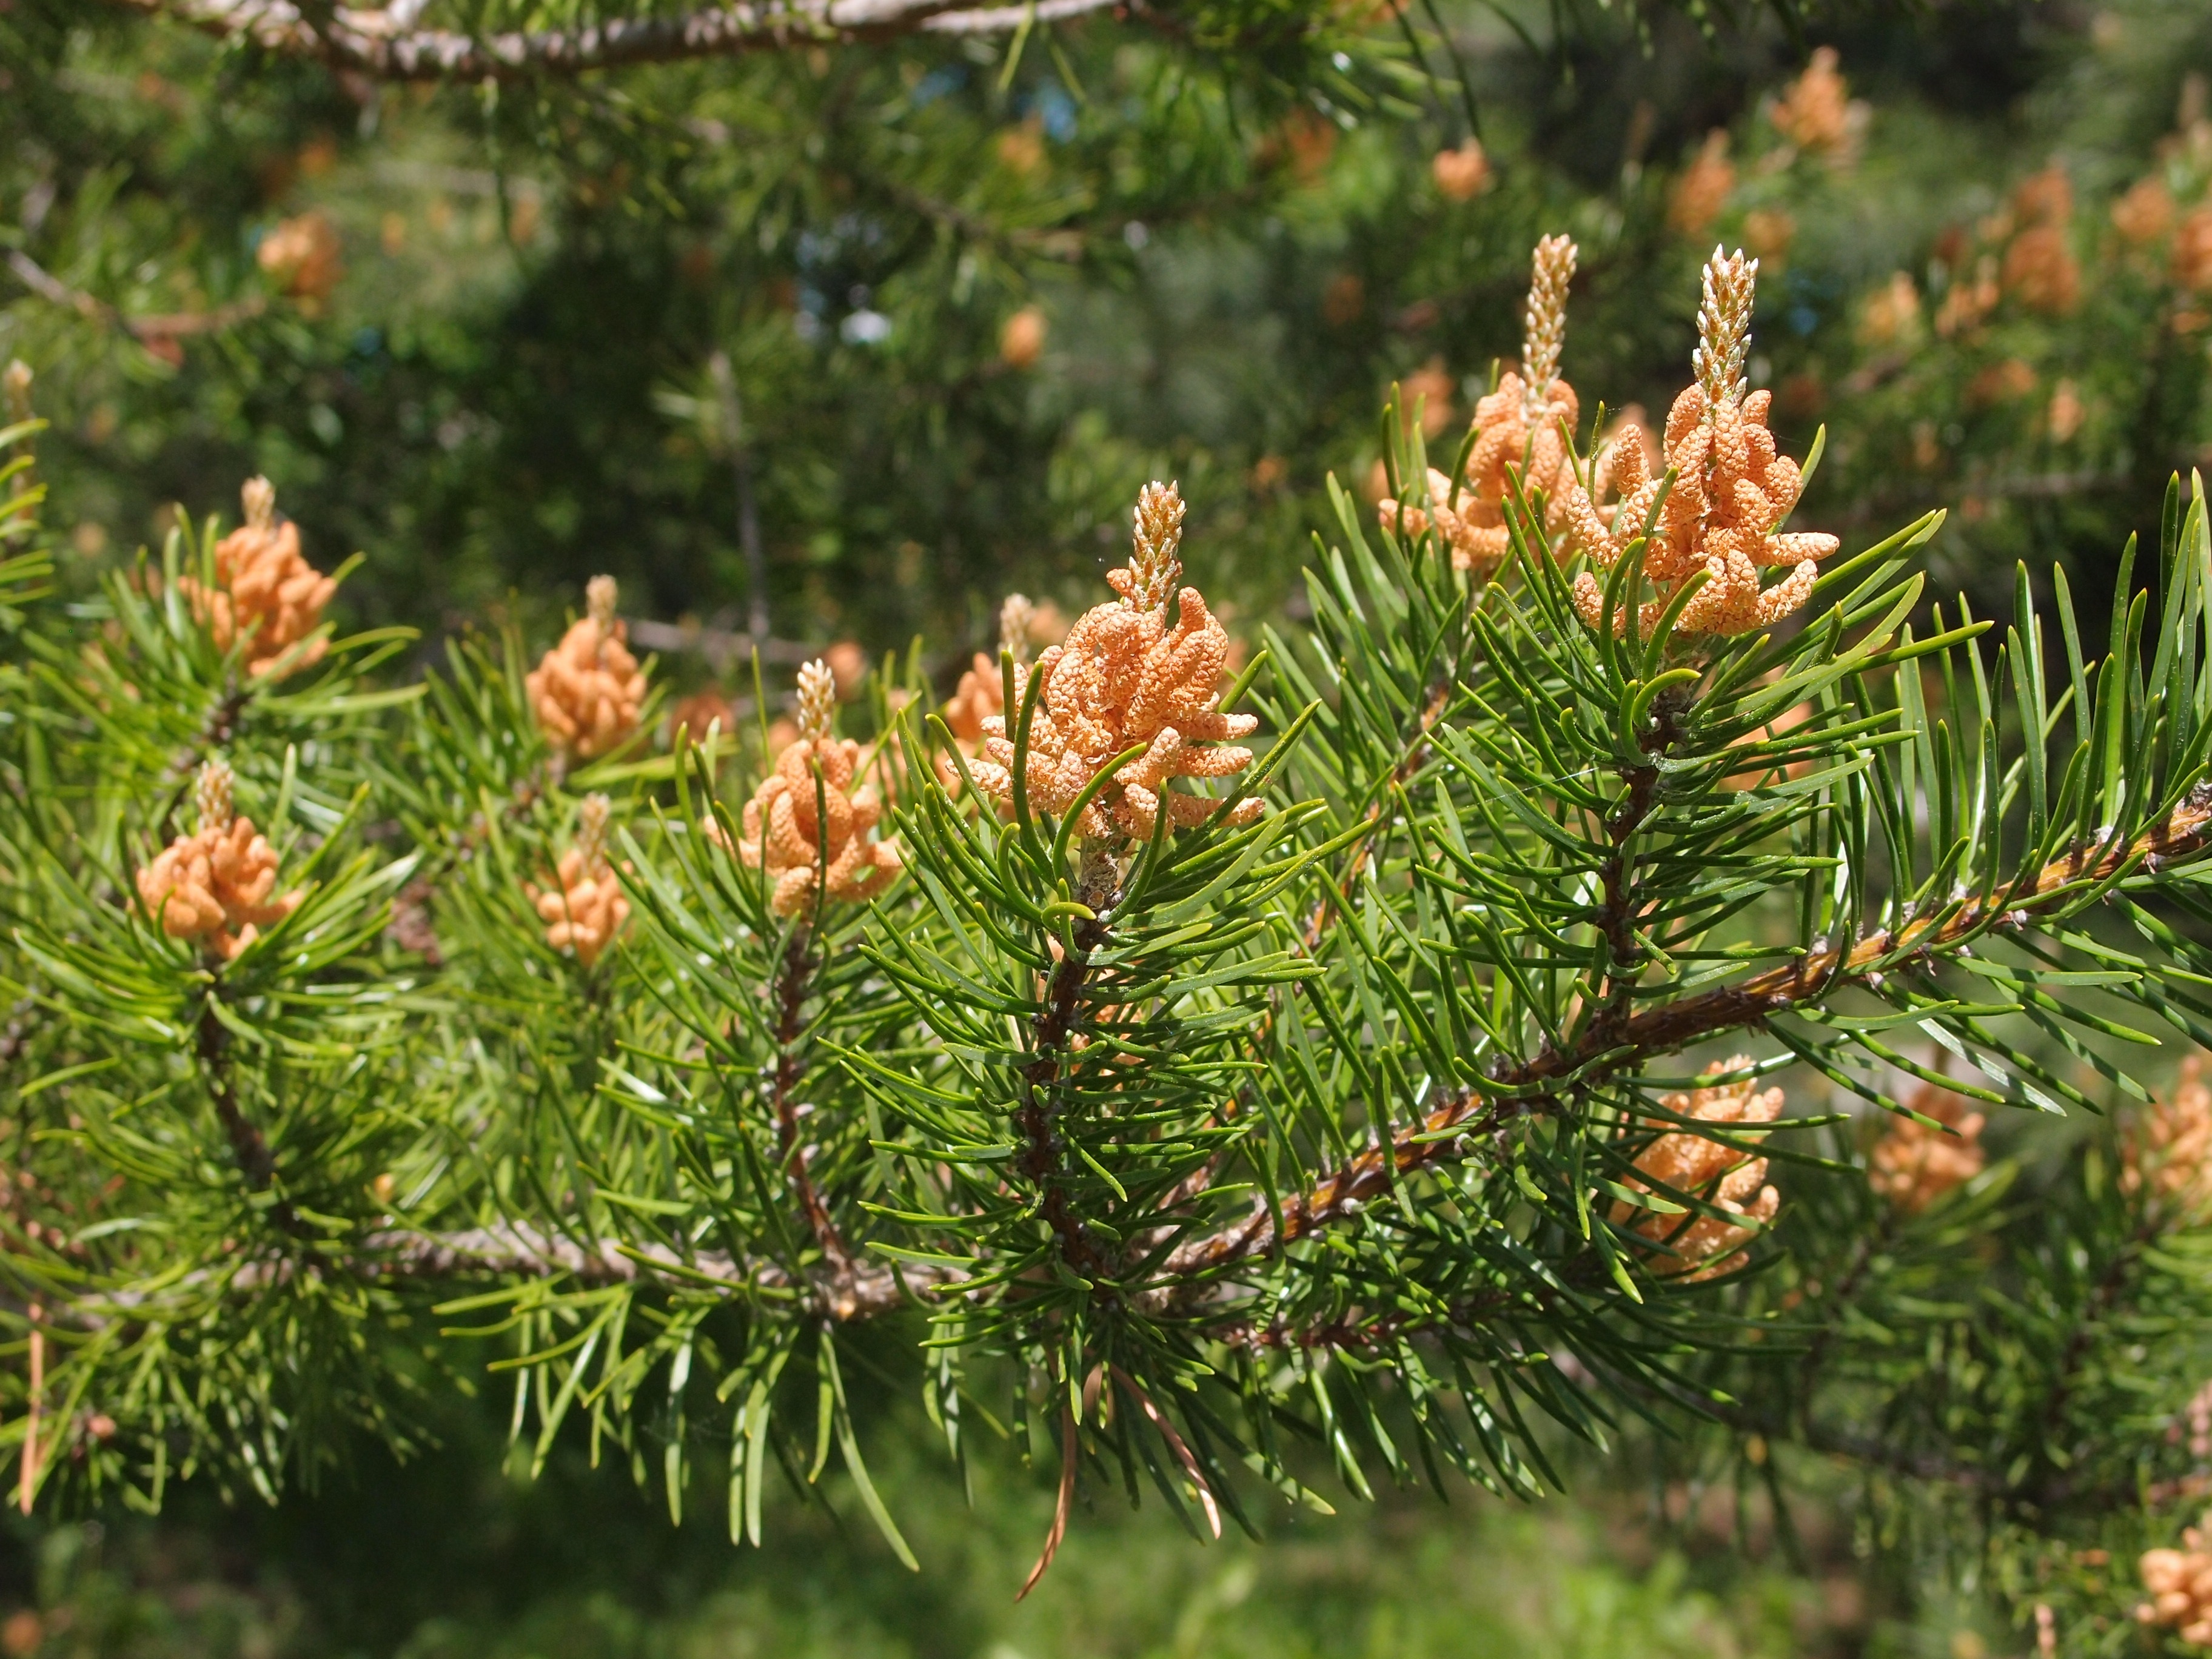
tree, branch, plant, flower, pine, evergreen, botany, fir, flora, flowers, conifer, spruce, shrub, needles, larch, ecosystem, coniferous tree, flowering plant, pine family, grevillea, pine flowers, blooming pine, men's flowers, woody plant, temperate coniferous forest, land plant, proteales, protea family